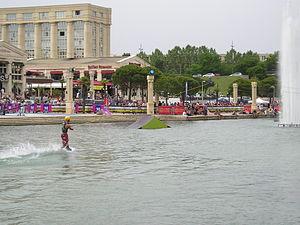
Montpellier FISE 2009: sur le circuit de wakeboard, un concurrent tiré par un système de téléski (évitant l'usage d'un canot à moteur).
Montpellier est une ville de France impliquée dans de nombreuses disciplines sportives. Plusieurs clubs de la ville côtoient aujourd'hui ou ont côtoyé, par le passé, l'élite de leur sport, comme le Montpellier Hérault Sport Club et auparavant, le SOM en football, le MHR en rugby à XV, les Diables Rouges en rugby à XIII, le MHB en handball, le Montpellier Paillade Basket en basket-ball, le Montpellier Volley UC en volley-ball, le MWP en water-polo, les Vipers en hockey sur glace, les Barracudas en baseball ou même les Hurricanes en football américain.
Le Festival International des Sports Extrêmes, est une compétition annuelle représentant plusieurs sports urbains dits extrêmes qui se déroule chaque année dans la ville de Montpellier, sur les berges du Lez, pendant le week-end de l'ascension. Les compétitions sont ouvertes aux athlètes amateurs et professionnels. Créé en 1997, sur la commune de Palavas-les-Flots, l'événement rassemble en 2016 plus de 500 000 personnes.